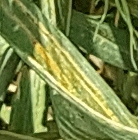
Label: Wheat___Yellow_Rust